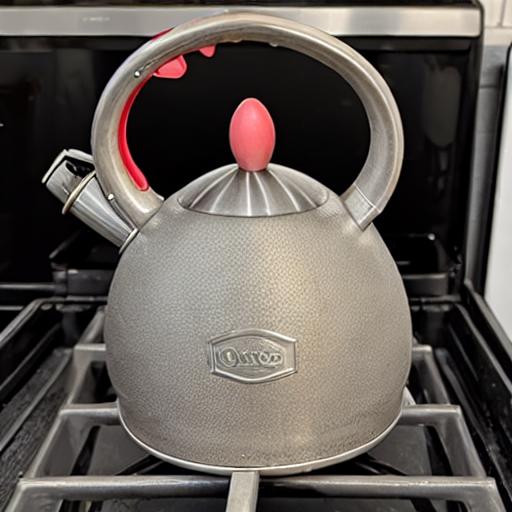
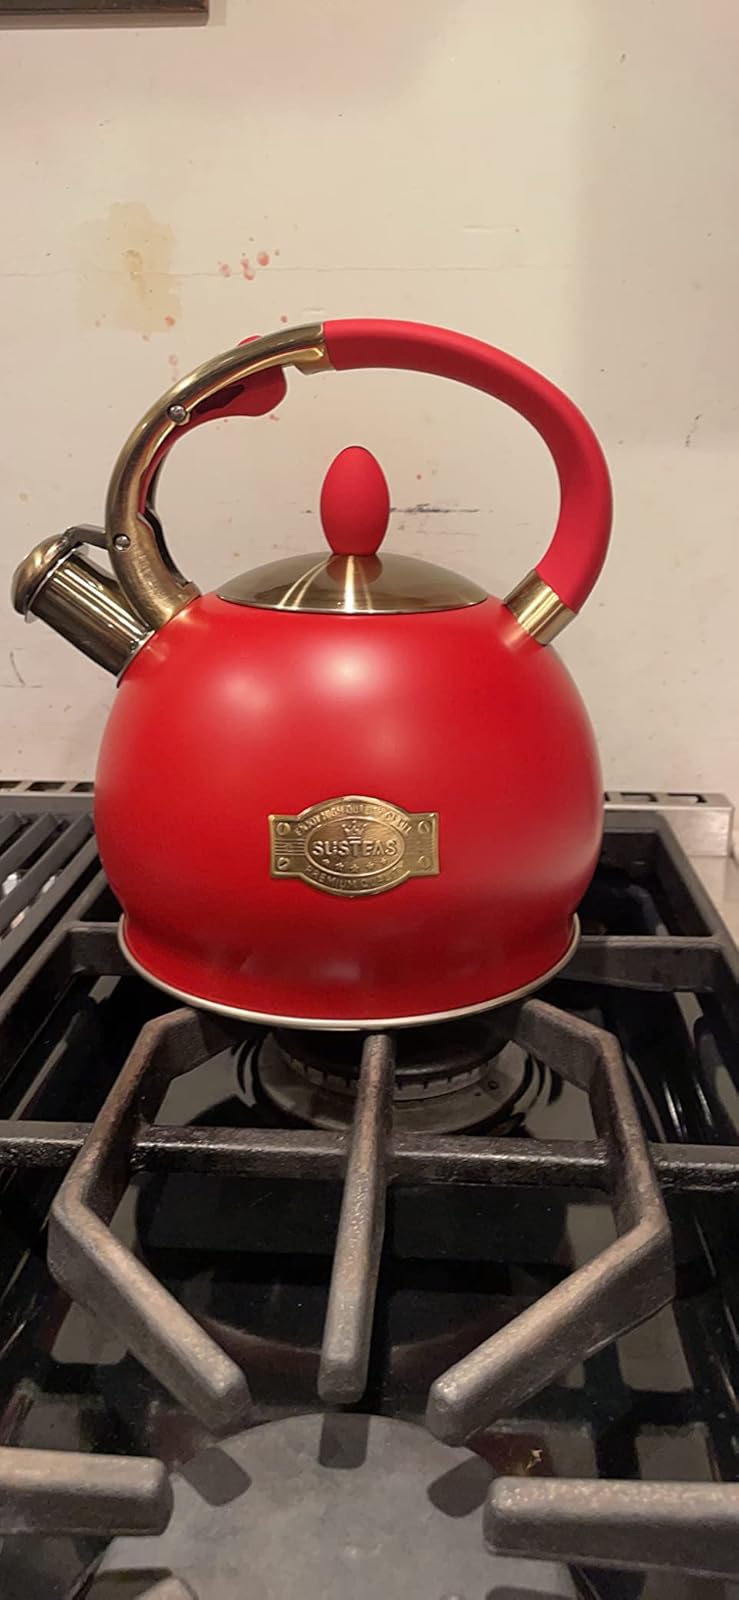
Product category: items_kettle
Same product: no